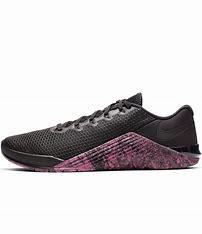
Brand: Nike
Model: Metcon 5